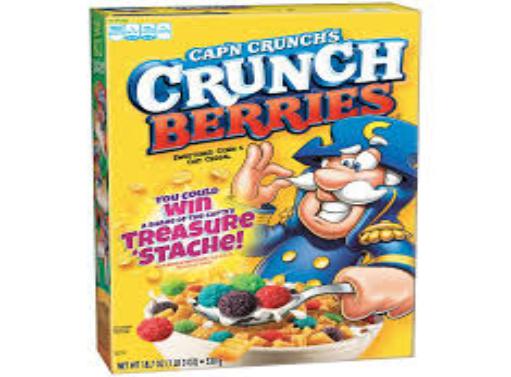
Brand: Cap'n Crunch Crunch Berries
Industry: Food